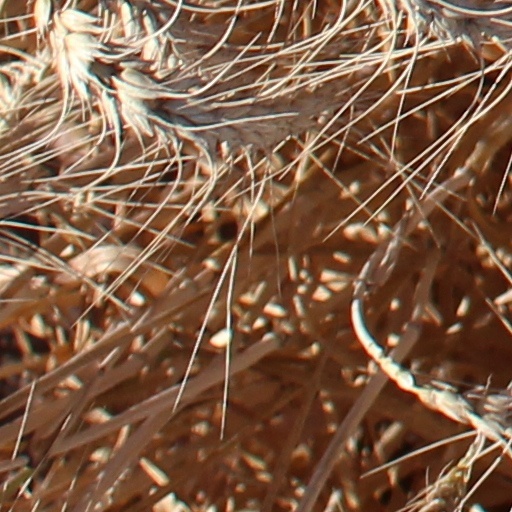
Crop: wheat